Azerbaijan in the Eurovision Song Contest 2011

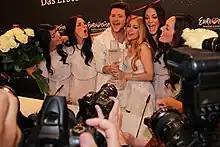
The Azerbaijani performers during the winner's press conference

According to Eurovision rules, all nations with the exceptions of the host country and the "Big Five" (France, Germany, Italy, Spain, and the United Kingdom) are required to qualify from one of two semi-finals in order to compete for the final; the top ten countries from each semi-final progress to the final. The European Broadcasting Union (EBU) split up the competing countries into six different pots based on voting patterns from previous contests, with countries with favourable voting histories put into the same pot. On 17 January 2011, a special allocation draw was held which placed each country into one of the two semi-finals, as well as which half of the show they would perform in. Azerbaijan was placed into the first semi-final, to be held on 10 May 2011, and was scheduled to perform in the second half of the show. The running order for the semi-finals was decided through another draw on 15 March 2011 and Azerbaijan was set to perform in position 18, following the entry from and before the entry from .